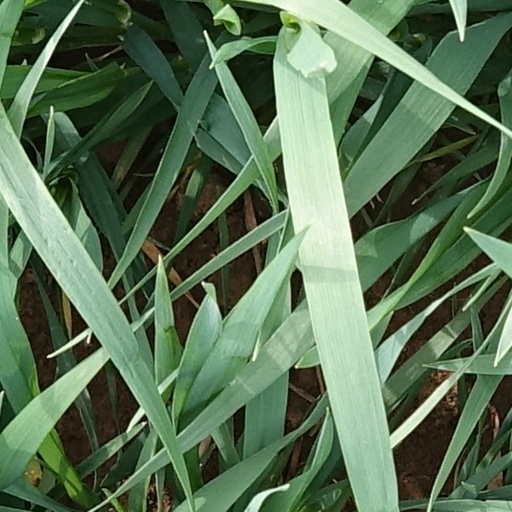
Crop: wheat